Gelett Burgess

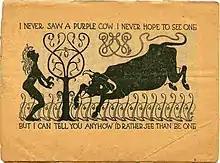
The original "Purple Cow" from 1895

Burgess's departure from the university became an opportunity to reconsider his professional aspirations. With a group of like-minded associates, he founded in 1895 a humorous little magazine entitled "The Lark". "The double meaning of its name was intended. While it would sing at heaven's gate, it would do so as a merry adventure and have fun with the little-magazine movement."